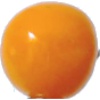
Label: Physalis 1